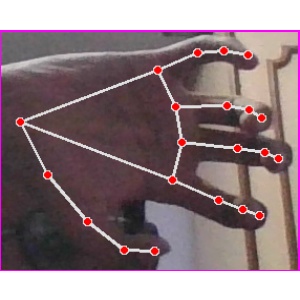
अक्षर: त